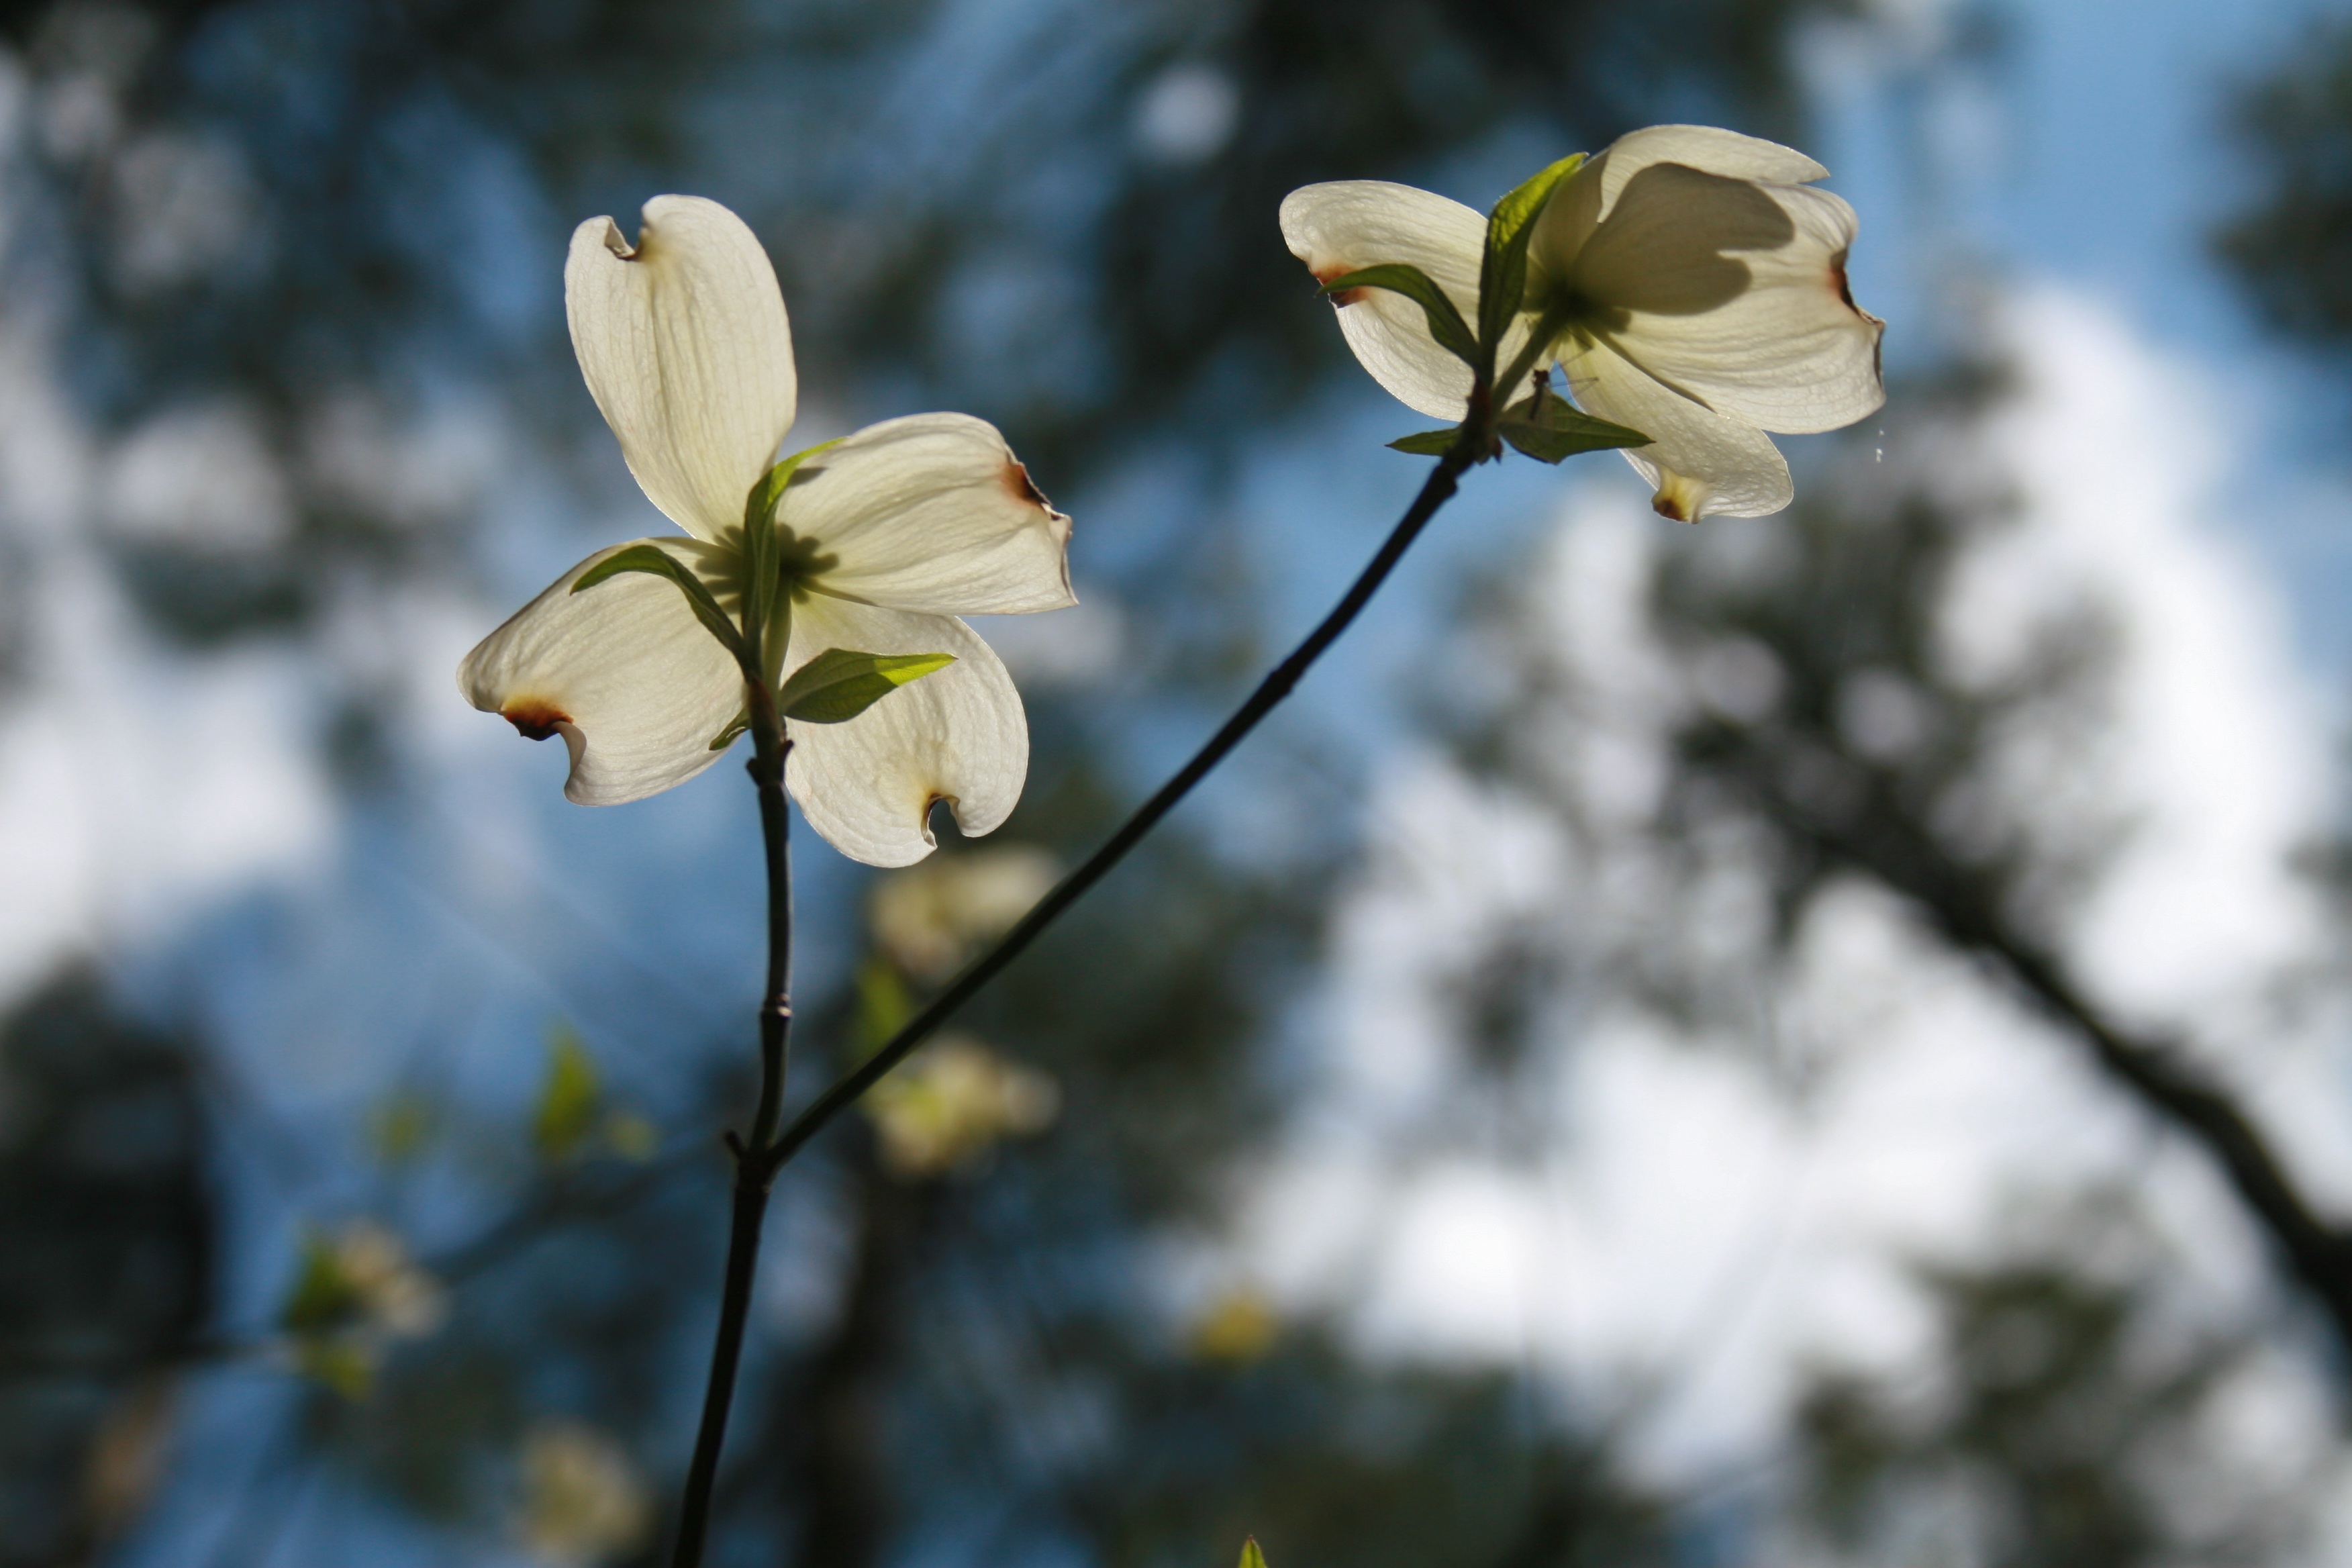
nature, forest, branch, blossom, plant, sunlight, flower, petal, bloom, floral, spring, botany, yellow, flora, wildflower, close up, dogwood, beautiful, macro photography, flowering plant, plant stem, land plant